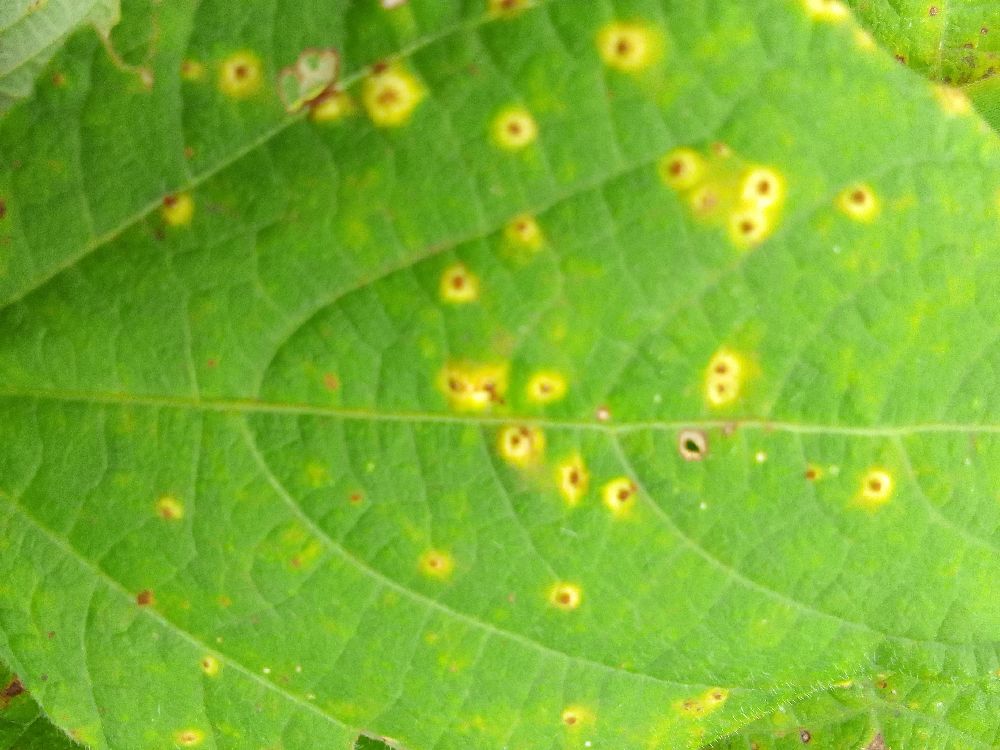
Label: rust